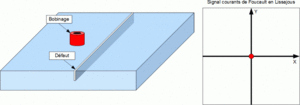
Schéma d'un contrôle non destructif par courants de Foucault
La technique de contrôle par courants de Foucault est une méthode de Contrôle Non Destructif fondée sur la circulation de courants induits dans un matériau conducteur électrique. En anglais, cette technique est dénommée Eddy current Testing.